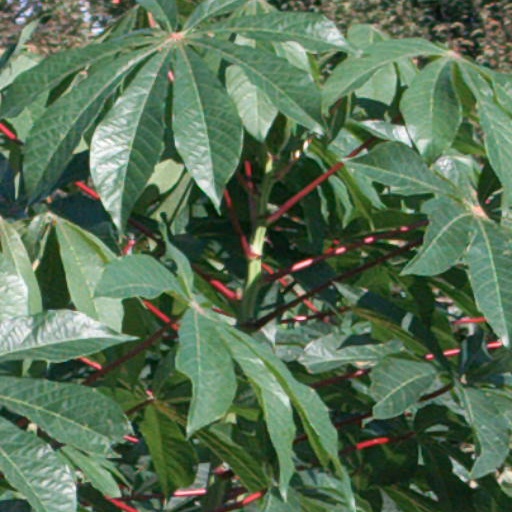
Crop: cassava